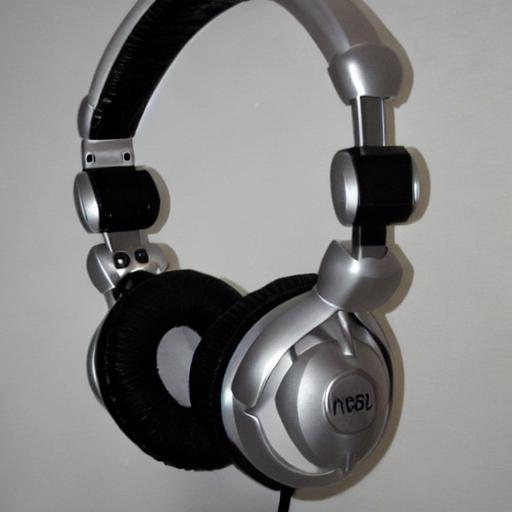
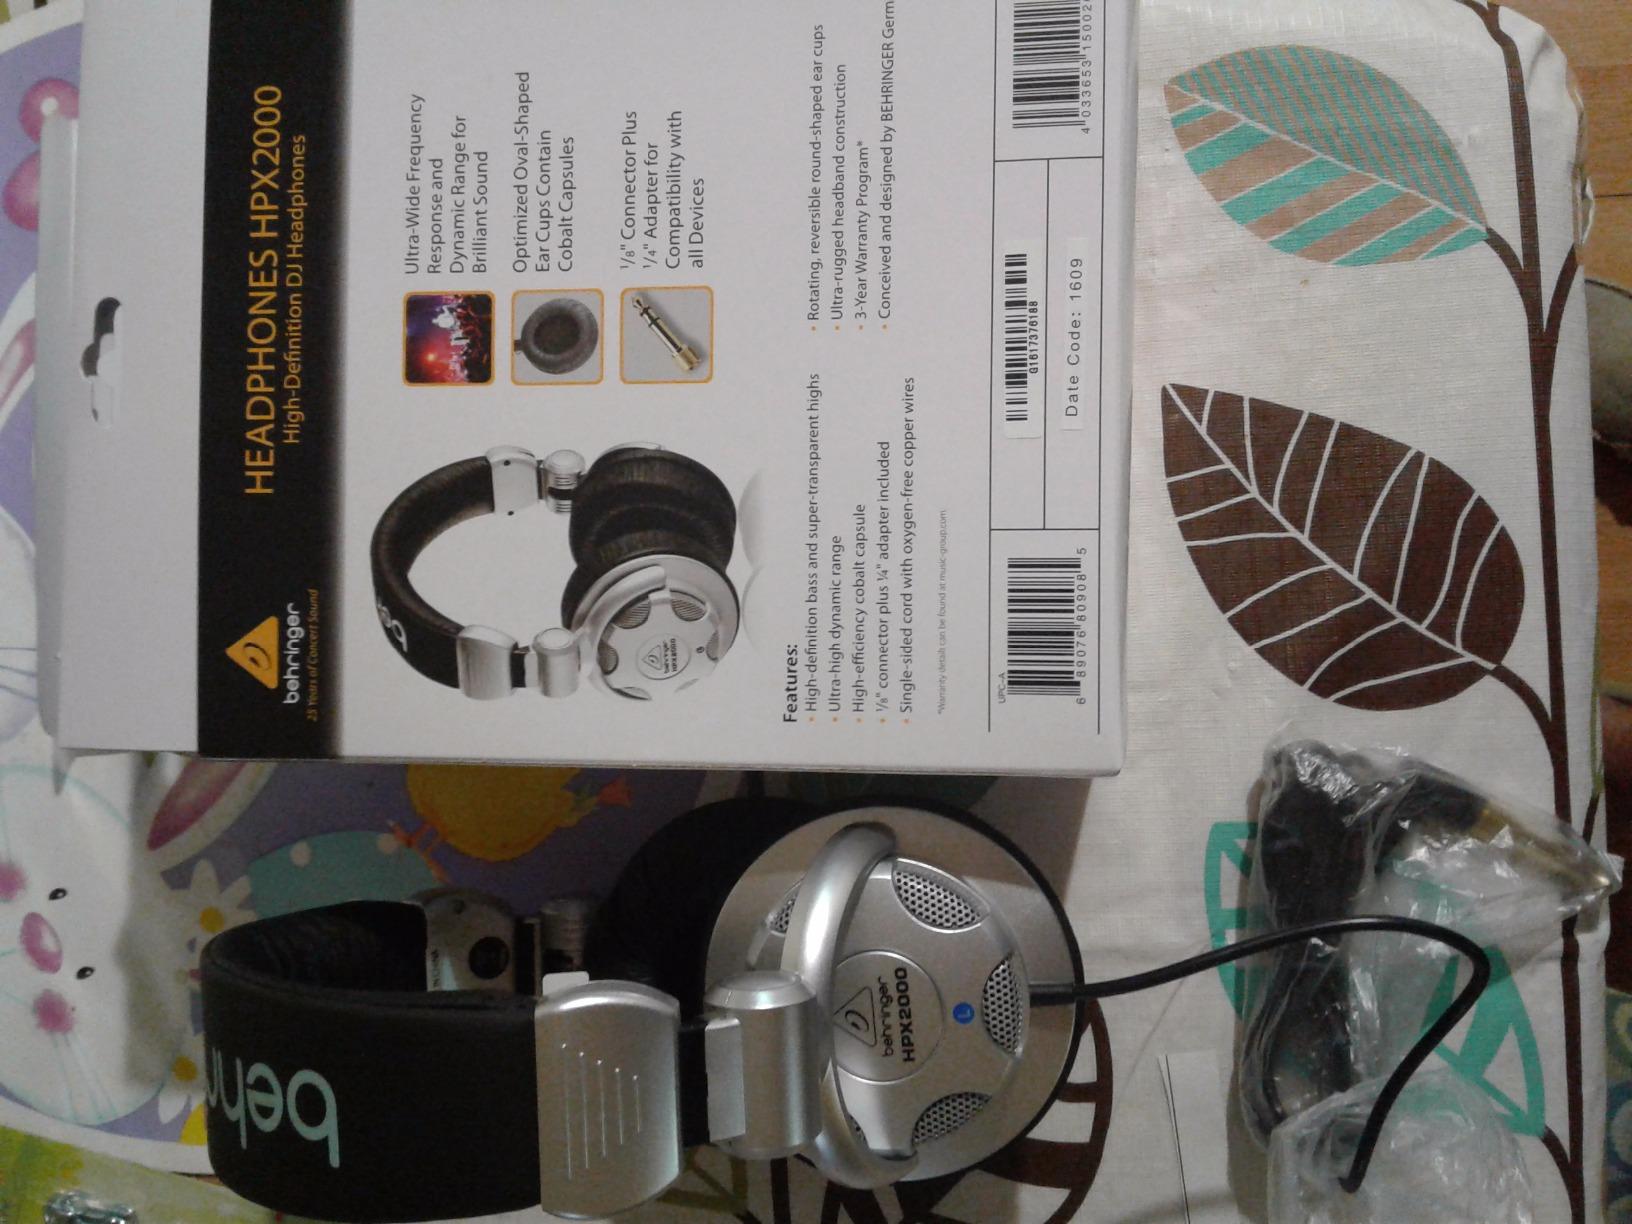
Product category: headphones
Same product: no